Muster (livestock)

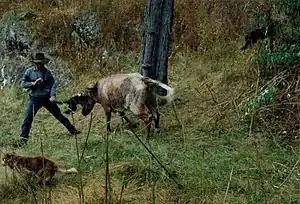
A feral bull being mustered in Northern Tablelands, NSW.

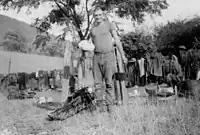
A mustering camp with a freshly baked damper. The pack saddles and oilskin coats are drying on the fence.

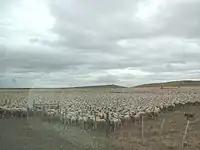
Mustering Corriedales in Patagonia

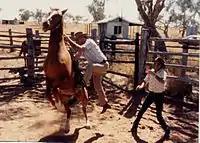
Horses in the outback are not noted for their docility and this adds to the dangers of mustering.

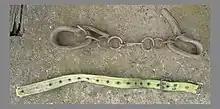
Grazing hobbles for horses and cattle hobbles (bottom)

A muster (Au/NZ) or a roundup (US/Ca) is the process of gathering livestock. Musters usually involve cattle, sheep or horses, but may also include goats, camels, buffalo or other animals. Mustering may be conducted for a variety of reasons including routine livestock health checks and treatments, branding, shearing, lamb marking, sale, feeding and transport or droving to another location. Mustering is a long, difficult and sometimes dangerous job, especially on the vast Australian cattle stations of the Top End, 'The Falls' (gorge) country of the Great Dividing Range and the ranches of the western United States. The group of animals gathered in a muster is referred to as a "mob" in Australia and a "herd" in North America.